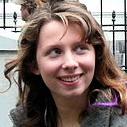
Age: 19